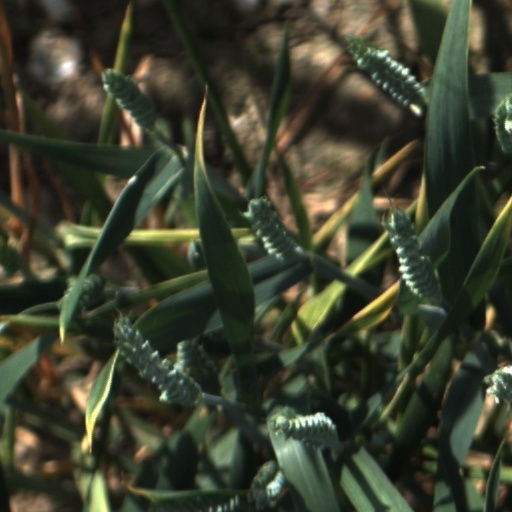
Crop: wheat